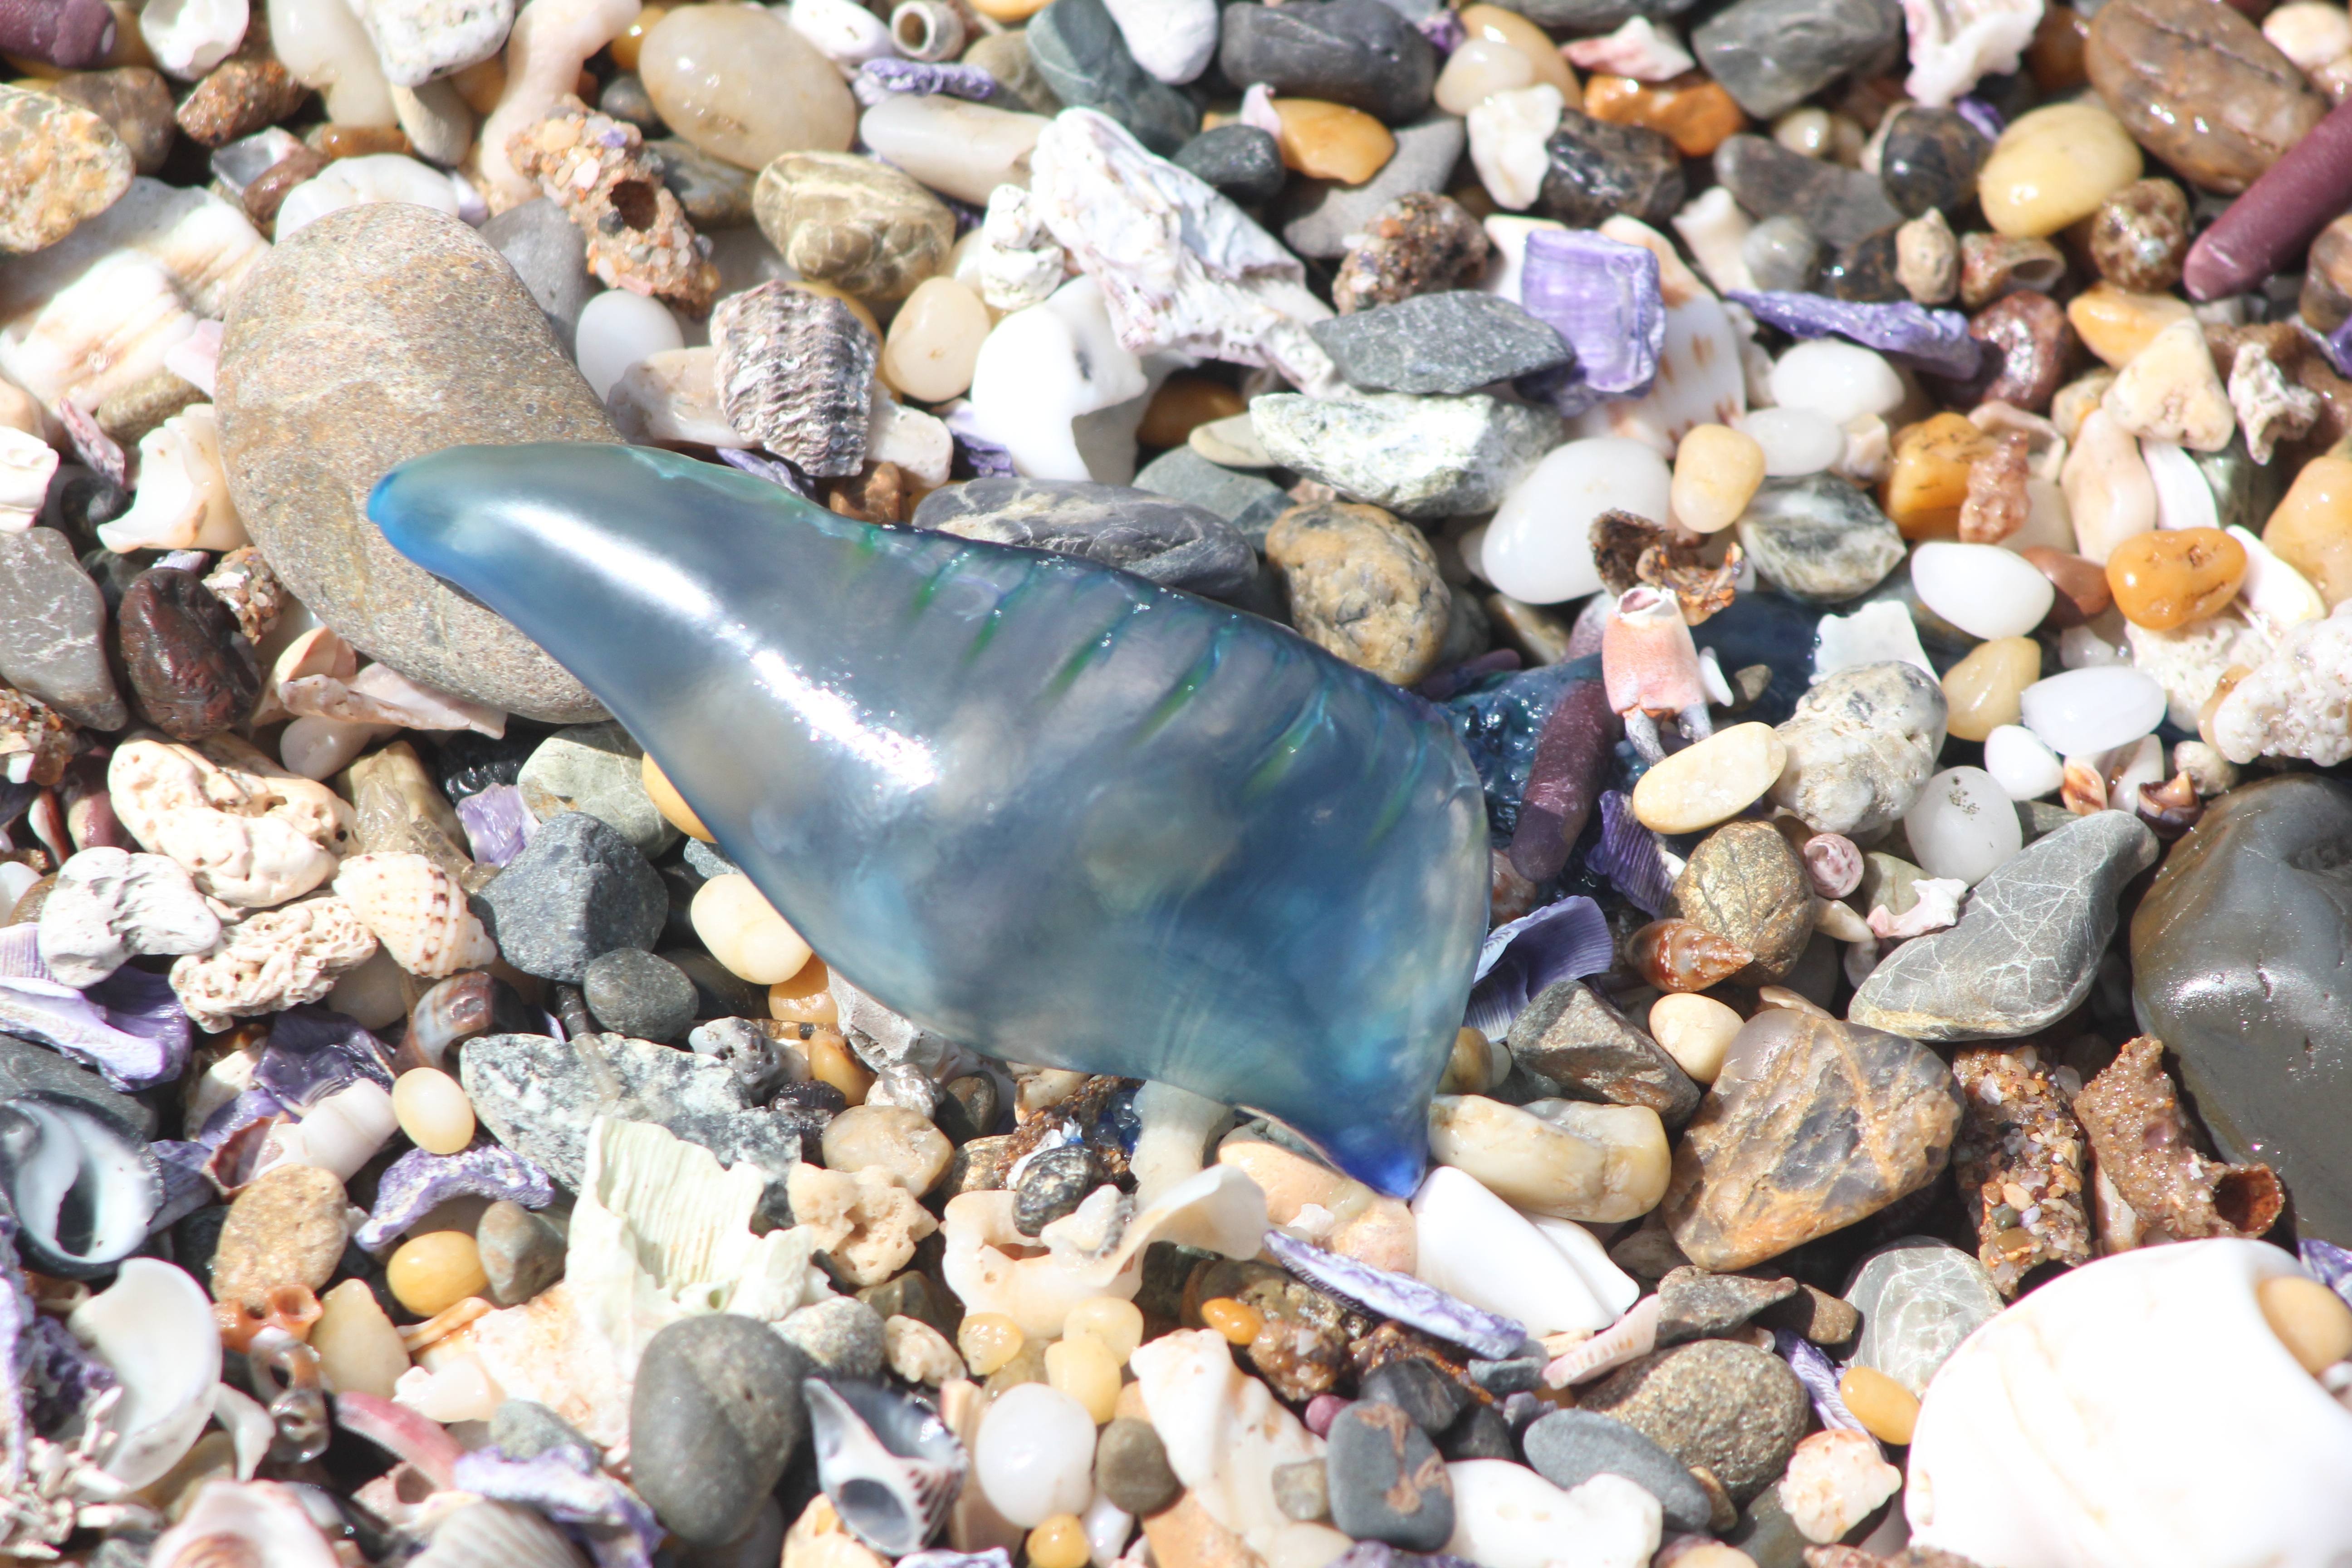
sea, rock, ocean, wildlife, pebble, jellyfish, aquatic, material, sealife, australia, gravel, litter, waste, marine, saltwater, sting, bluebottle, marine biology